Nissan Bluebird

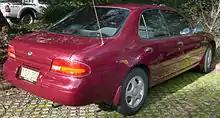
1995–97 Nissan Bluebird (U13) LX sedan (Australia)

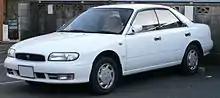
1991 Nissan Bluebird (U13) ARX hardtop sedan (Japan)

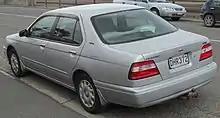
Nissan Bluebird SSS

The new Bluebird was designed with comfort in mind. The more spacious cabin was the result of a longer wheelbase and a slightly taller design, in a package retaining the length and width of the previous model. Another piece of equipment for comfort was the Active Noise Cancellation (ANC) system available in domestic market Hardtop models. This was the first installation of such a system, although its effect was limited and it was to be another twenty years before it reached wider adoption.